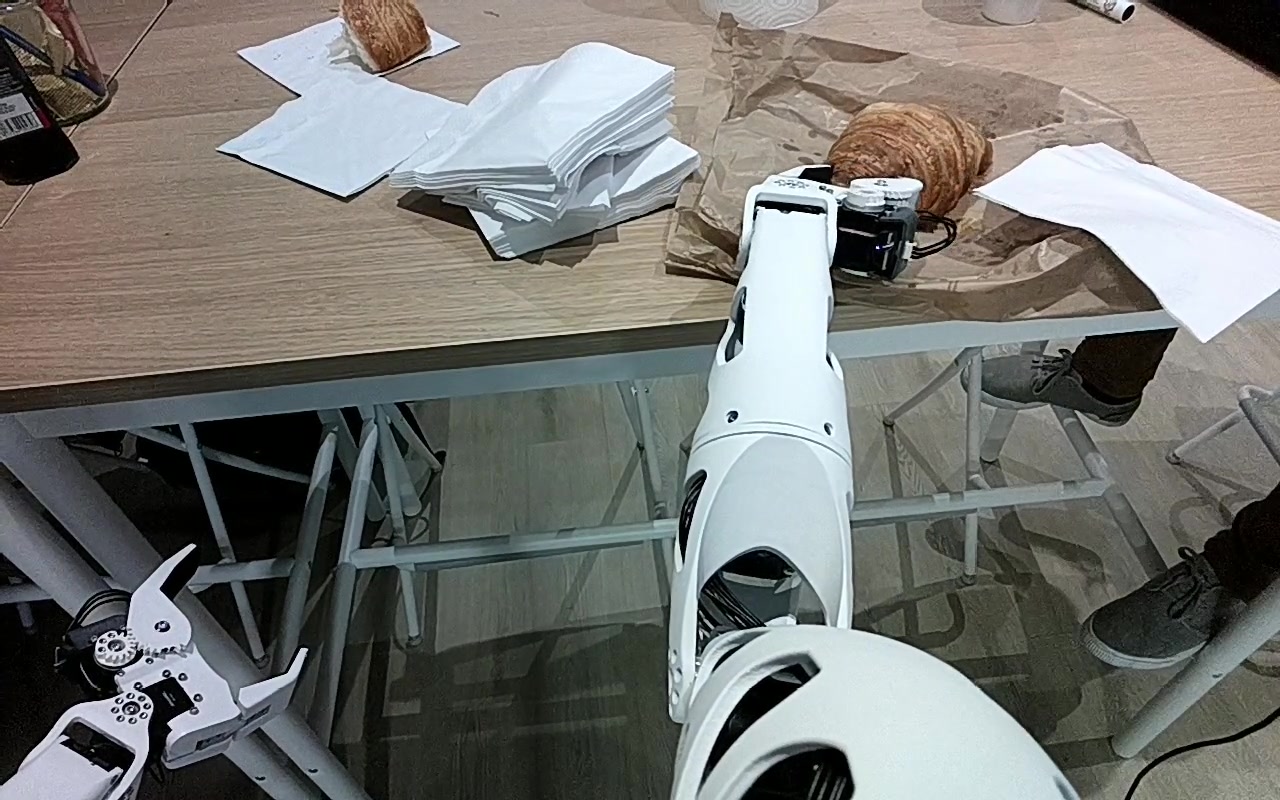
Label: croissant